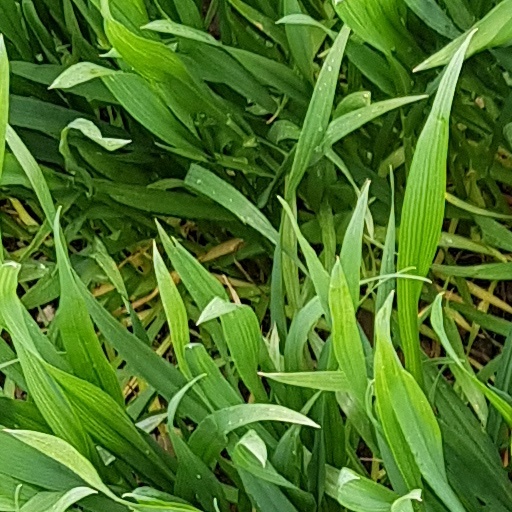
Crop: wheat